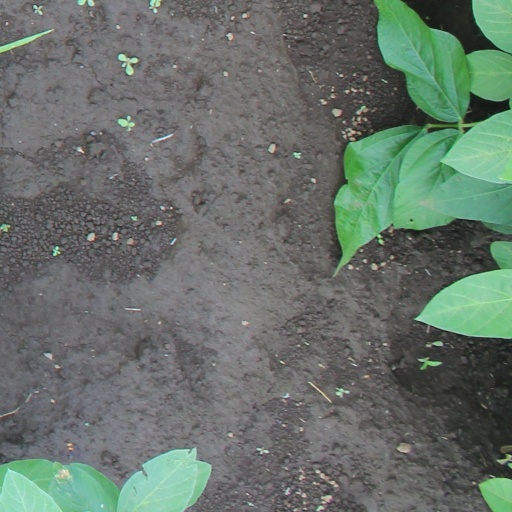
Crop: soybean